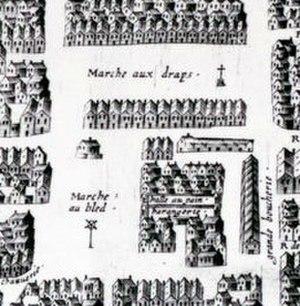
sur un plan de 1618 gravé par H Picart.
La place du Forum est une place de la commune de Reims, dans le département de la Marne, en région Grand Est.
François de La Ramée, né vers 1572 et mort le 8 mars 1596 à Paris, est un imposteur ou un fou français, condamné à mort pour s'être prétendu roi de France en tant que fils de Charles IX.